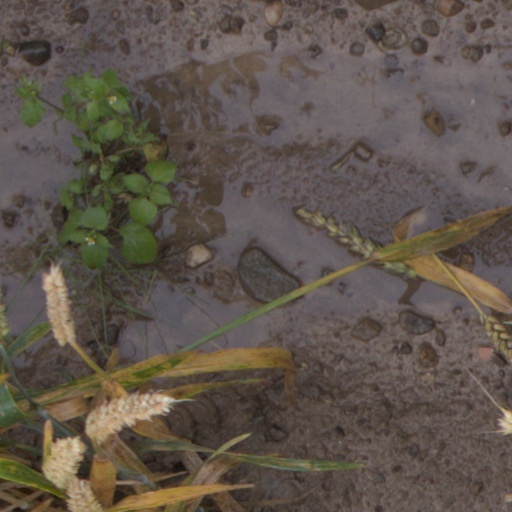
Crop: wheat